Giralda

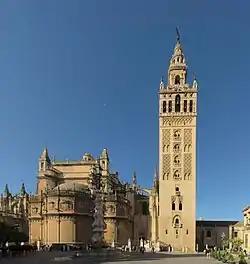
La Giralda

The Giralda is the bell tower of Seville Cathedral in Seville, Spain. It was built as the minaret for the Great Mosque of Seville in al-Andalus, during the reign of the Almohad dynasty, with a Renaissance-style belfry added by the Catholics after the expulsion of the Muslims from the area. The cathedral, including the Giralda, was registered in 1987 as a World Heritage Site by UNESCO, along with the Alcázar and the General Archive of the Indies. It remains one of the most important symbols of the city, as it has been since the Middle Ages. The tower is one of the most famous monuments of Moorish architecture in Spain and one of the most refined examples of Almohad architecture.